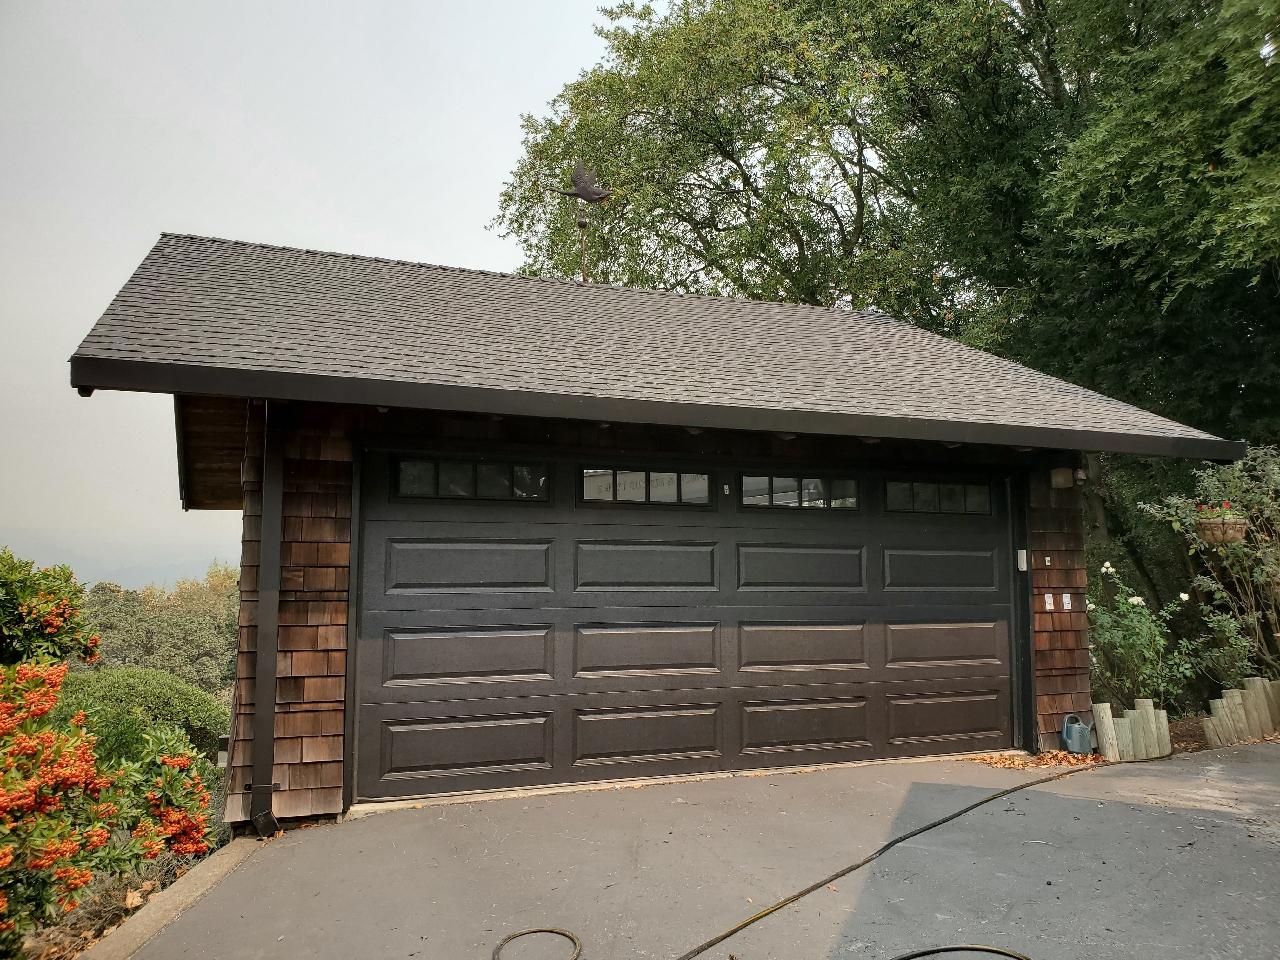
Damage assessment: no_damage